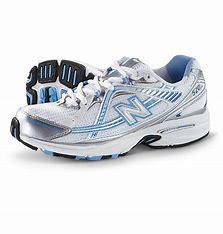
Brand: New
Model: Balance 520